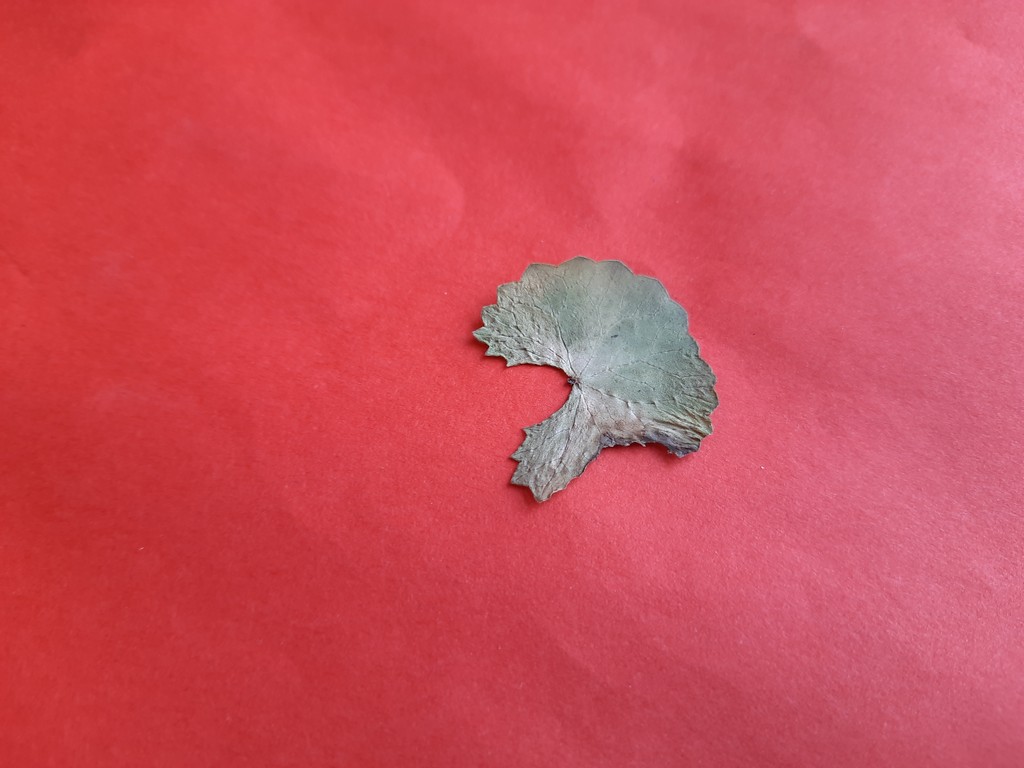
Label: Dried